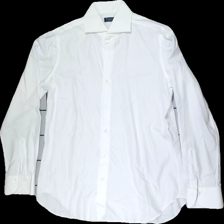
View: front
Type: Shirt
Category: Men
Brand: Not in the list
Brand text on label: Finamore
Colors: White
Material: 100% cotton
Cut: Regular
Price range: 100-150
Recommended usage: Reuse